Eurosat - CanCan Coaster

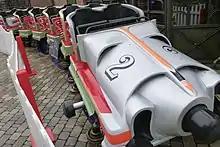
Former Eurosat's train

In June 2017, Europa-Park announced that the ride would receive a major refurbishment entailing completely new track, some minor layout changes and a virtual reality experience that will have its own separate station and queue. The park codenamed the refurbishment Eurosat 2.0. Work began on November 5, 2017, with much of the sphere dismantled in order to install the new ride. In January 2018 was known that the name would be Eurosat - CanCan Coaster and the coaster was themed after the Moulin Rouge. The soundtrack was composed and produced by Eric Babak. The VR experience was made by Coastiality and themed to the 2017 film, "Valerian and the City of a Thousand Planets", before closing in 2024 and reopening as an experience themed to the musical, "The Phantom of the Opera", that same year. The coastiality queue was rethemed with the new VR experience. Eurosat - CanCan Coaster officially reopened on September 12, 2018.